History of Austria

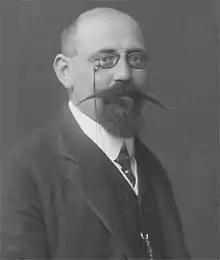
Karl Renner in 1905, Chancellor 12 November 1918 – 7 July 1920, President of the National Council 1931–1933

However the needs of the other provinces had to be considered before entering into any form of Hungarian dualism which would give Hungary special privileges, and started to fan the flames of Czech nationalism, since Slavic interests were likely to be submerged. People started to talk about the events of 1848 again. By February 1867 Count Belcredi resigned as Minister President over his concerns about Slavic interests, and was succeeded by foreign minister Ferdinand Beust, who promptly pursued the Hungarian option which had become a reality by the end of the month.